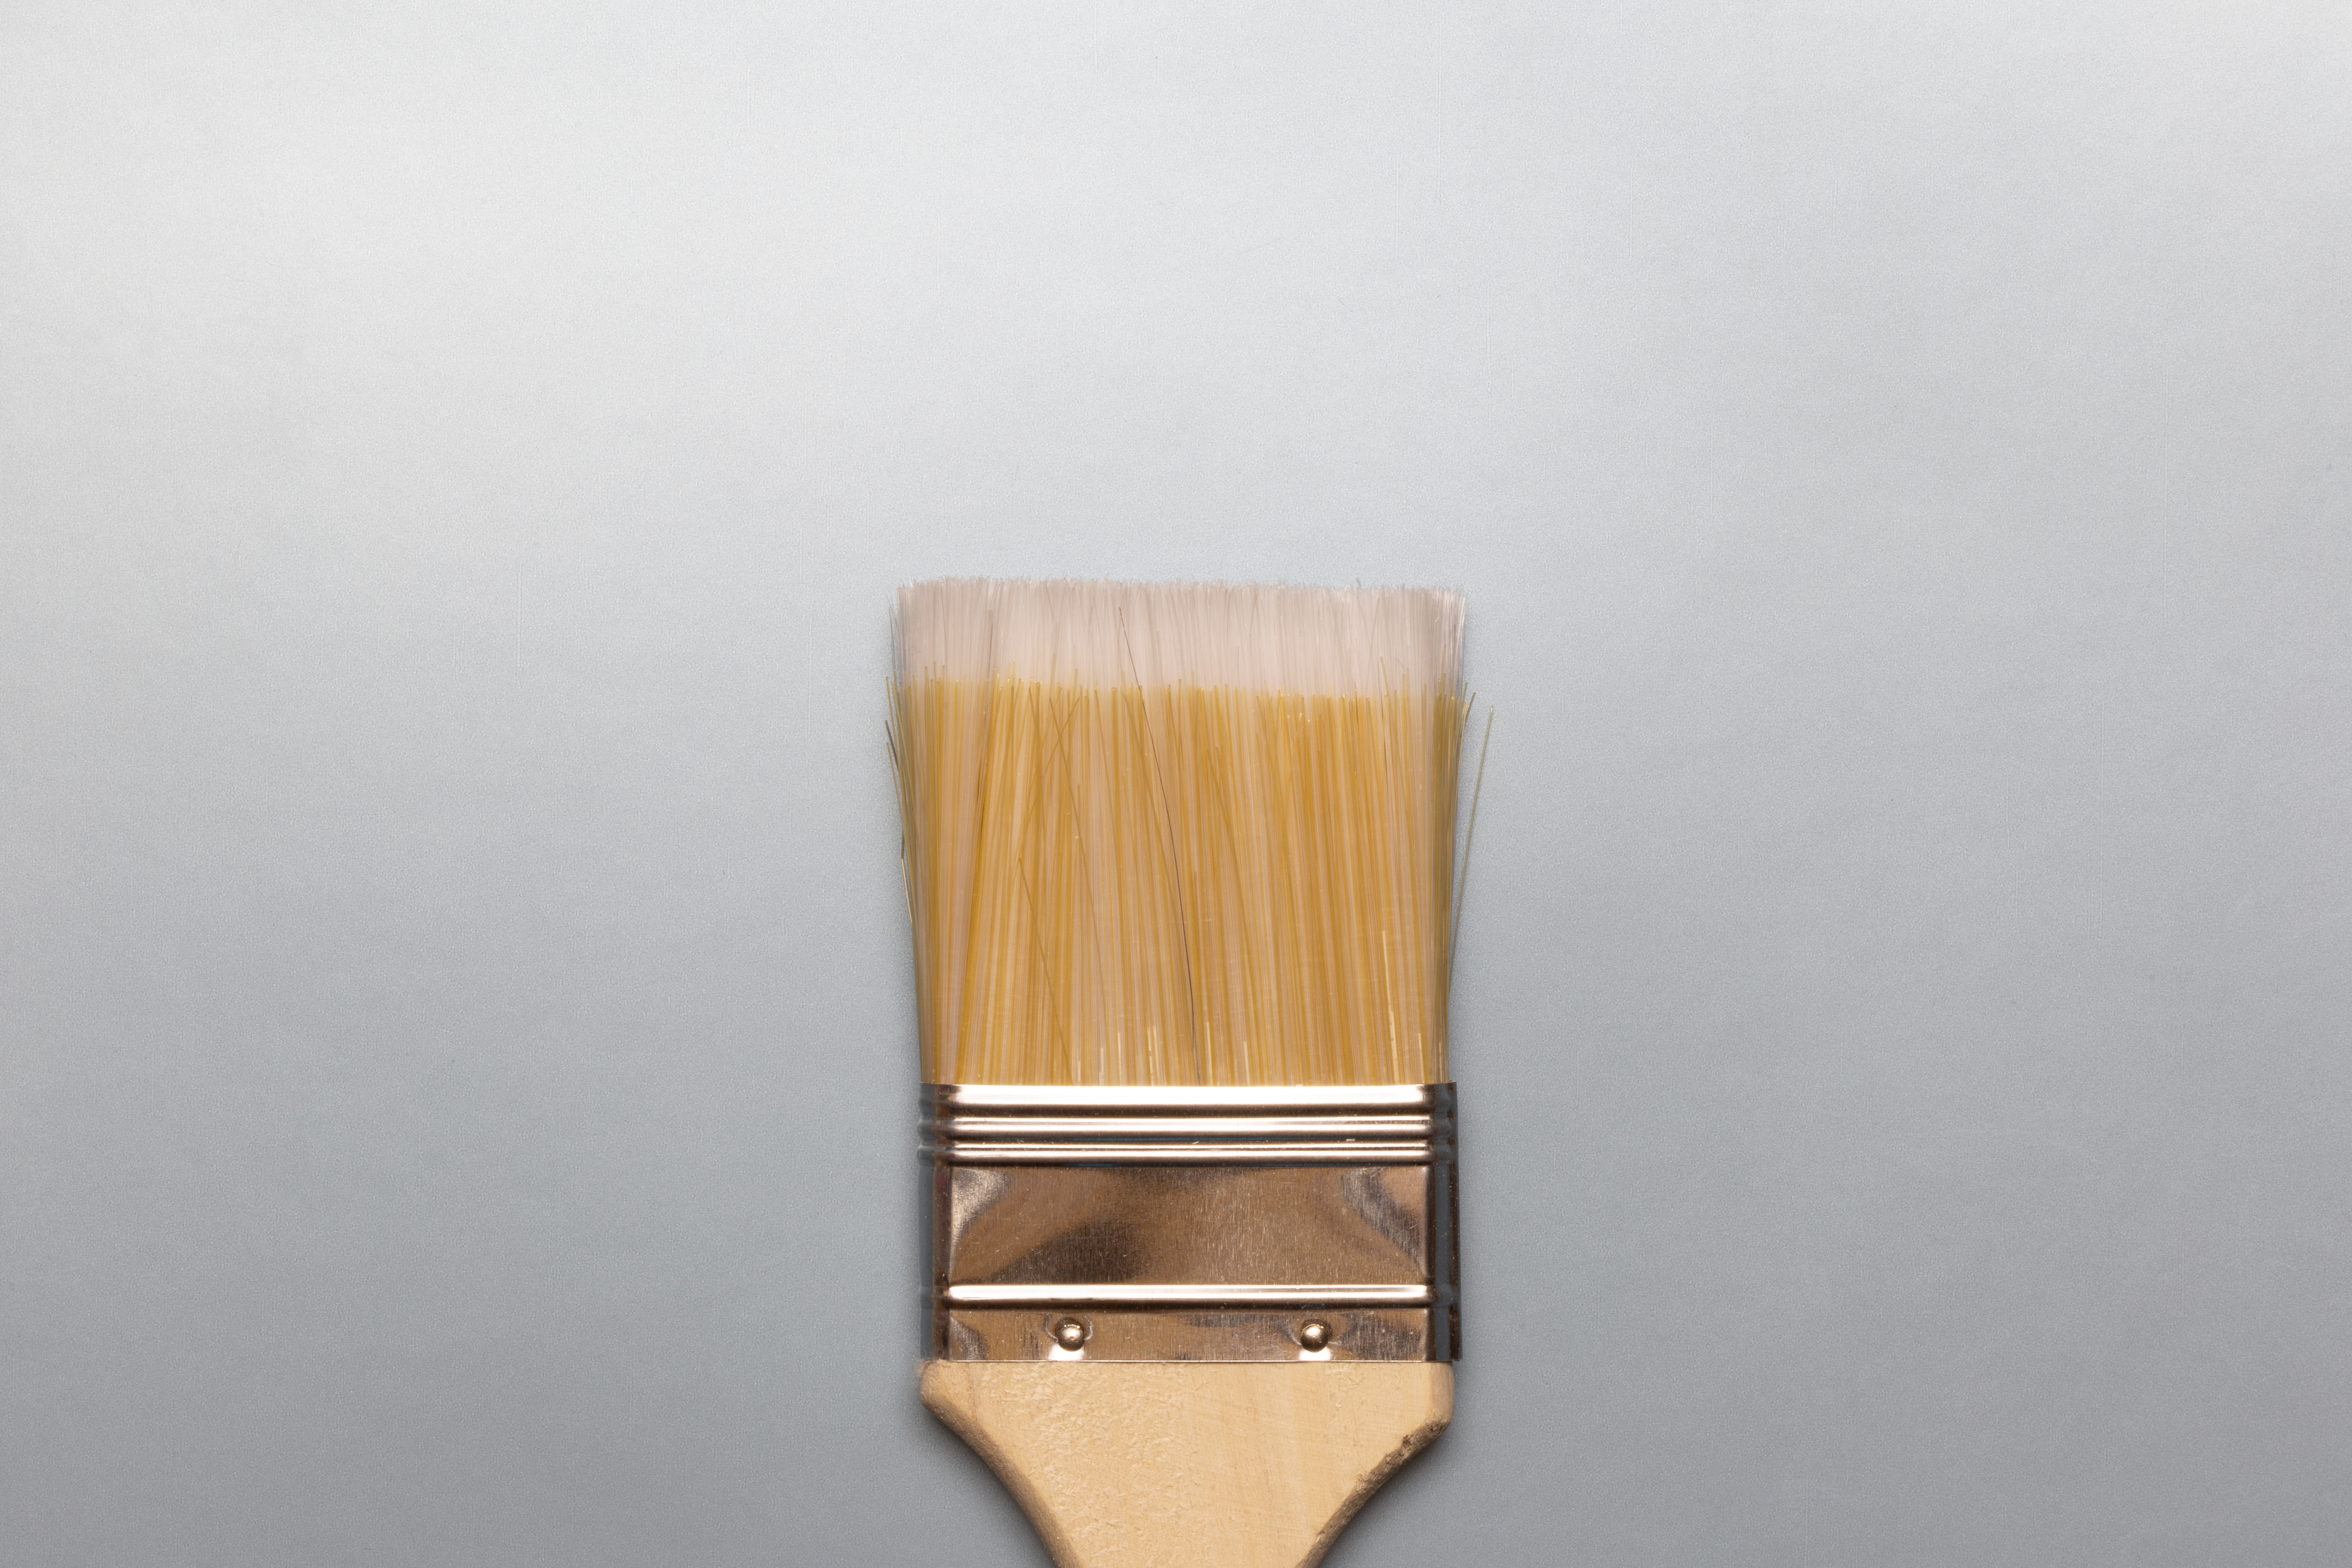
brush, cosmetics, Material property, beige, wood